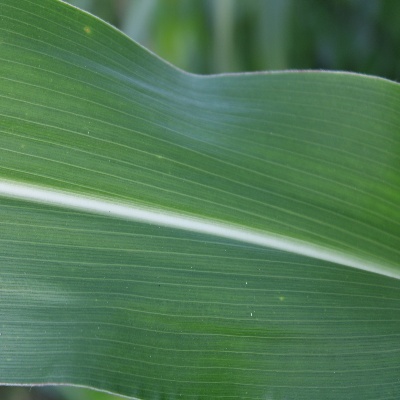
Crop: Maize
Condition: leaf spot